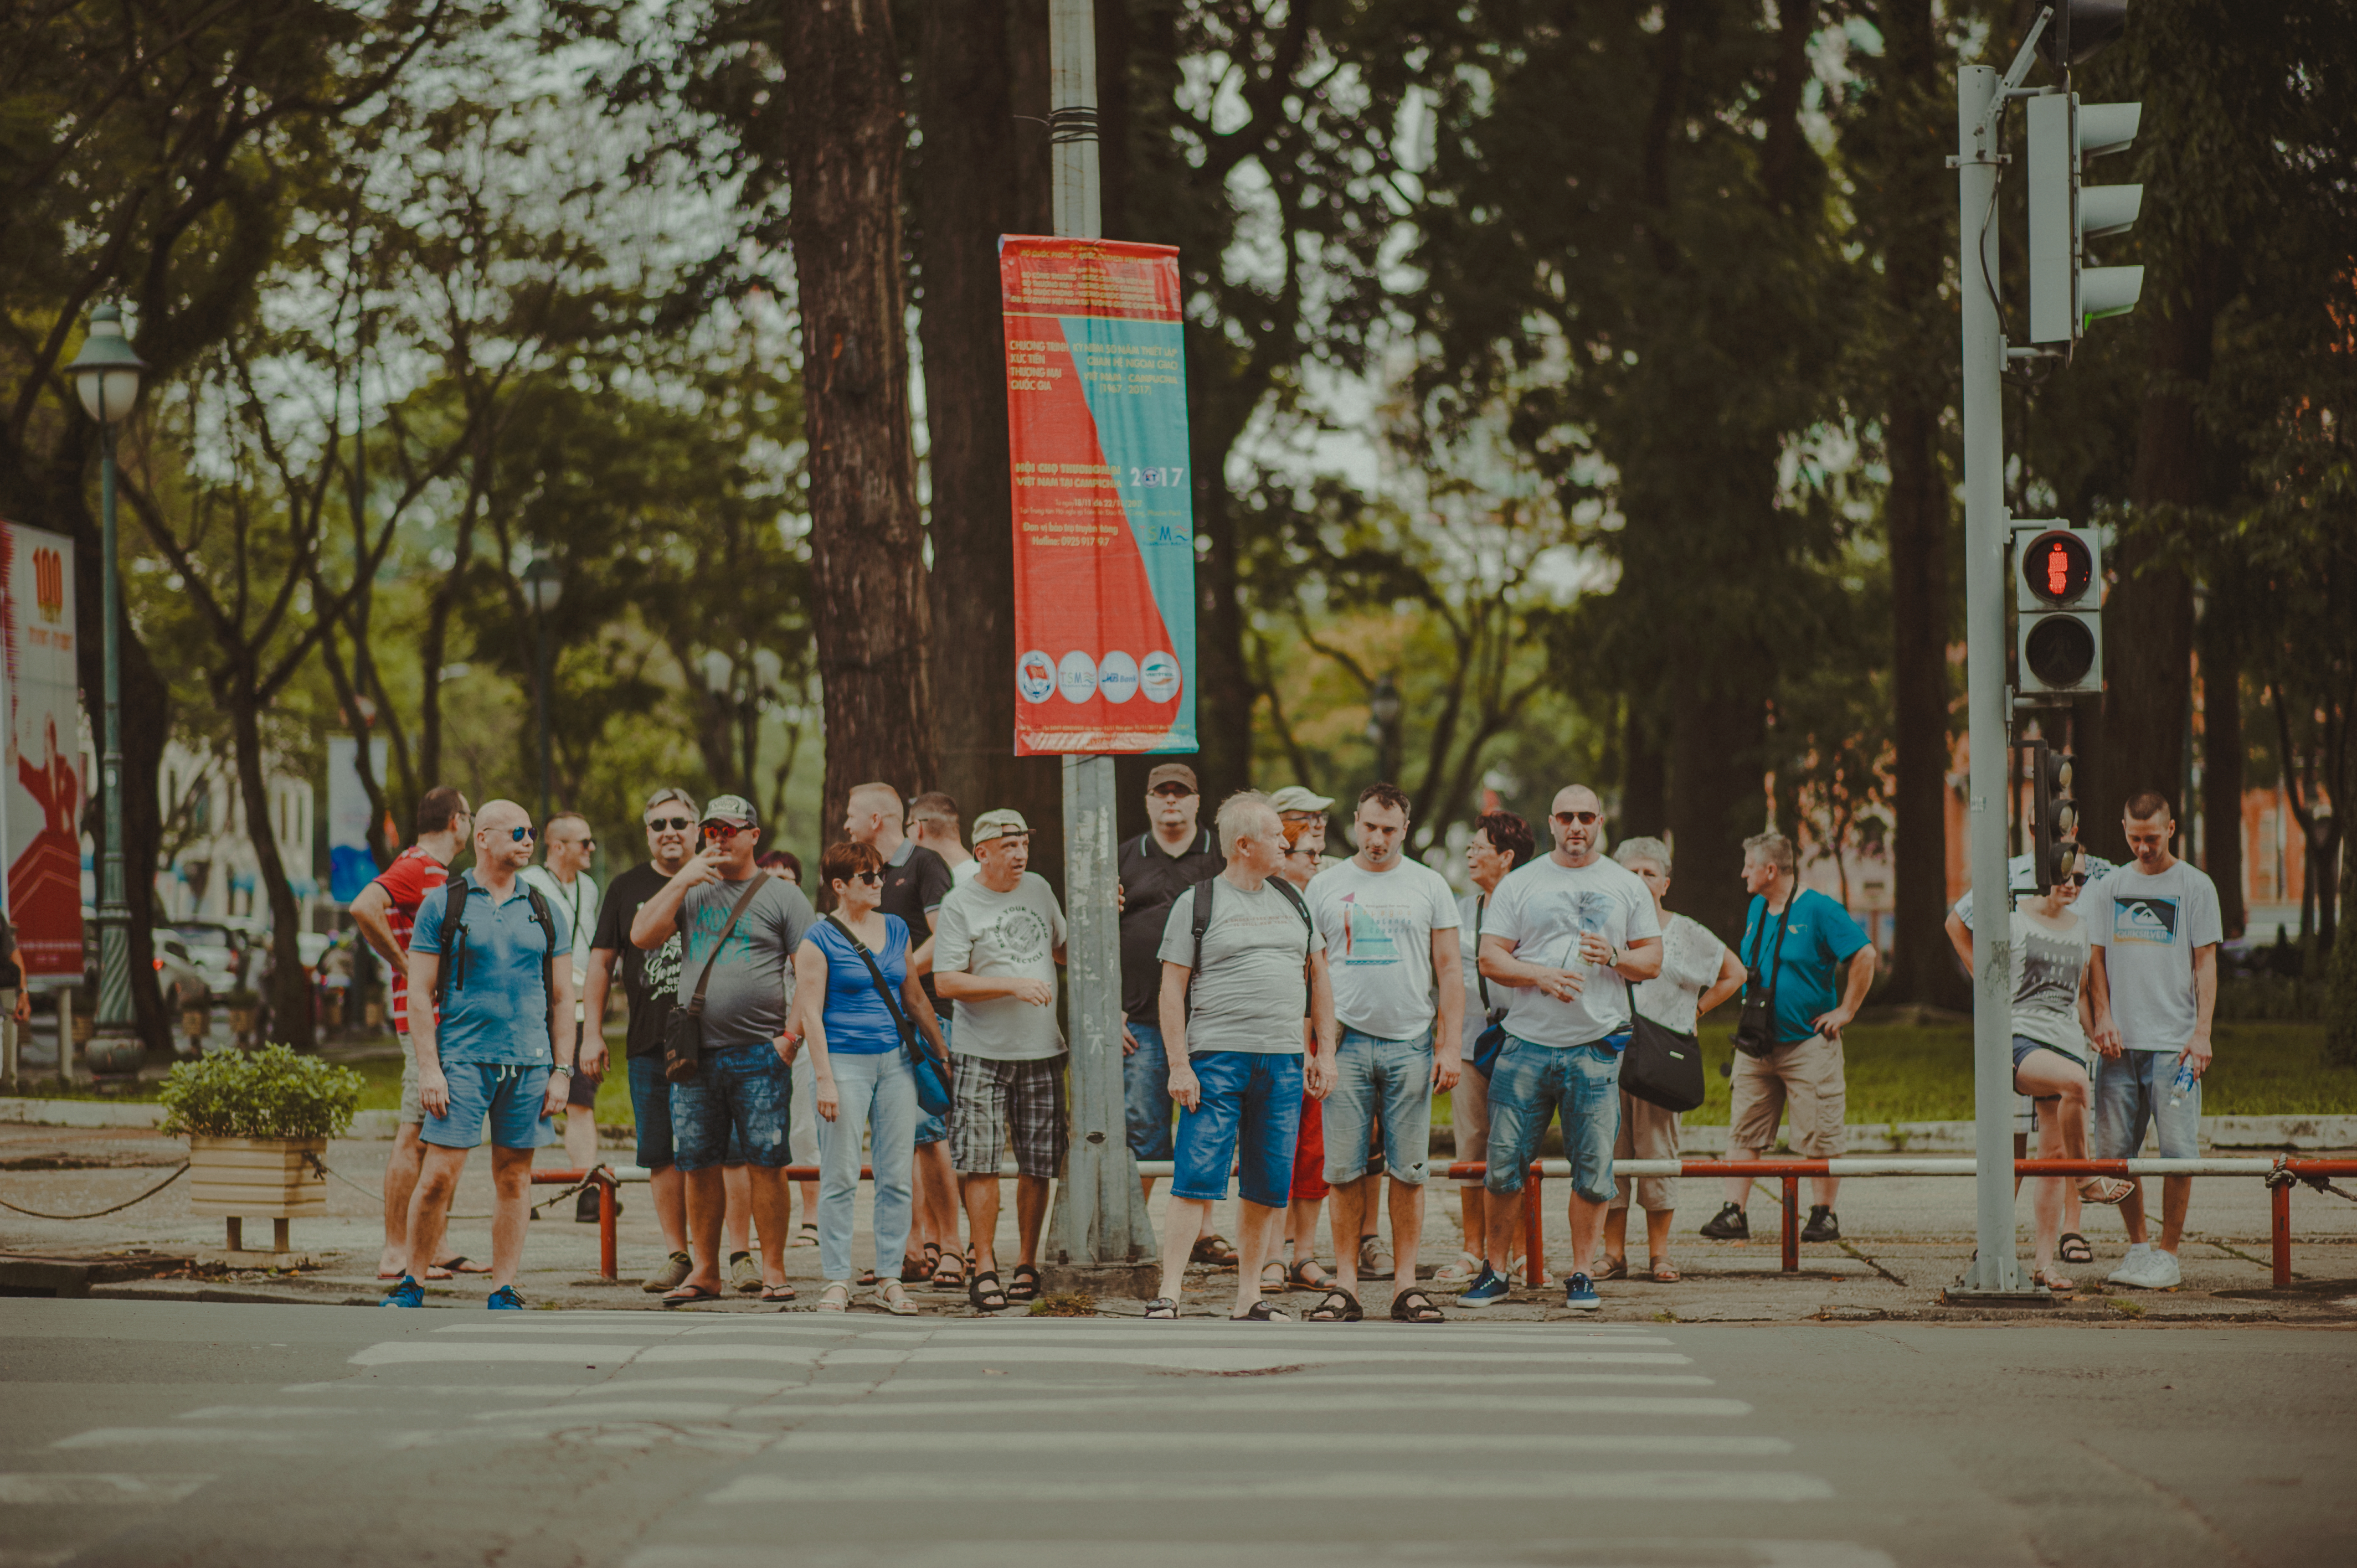
landscape, sunlight, sky, travel, happy, public space, infrastructure, tree, road, recreation, city, race, street, sports, crowd, fun, plant, pedestrian, competition, walking, endurance sports, team